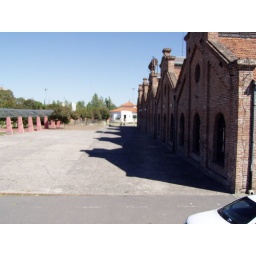
The house built by a Lebanese immigrant. The white house spins!